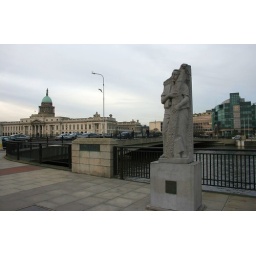
Statue of Matt Talbot, appropriately positioned next to the Matt Talbot bridge in Dublin. The building in the background is the Custom House.